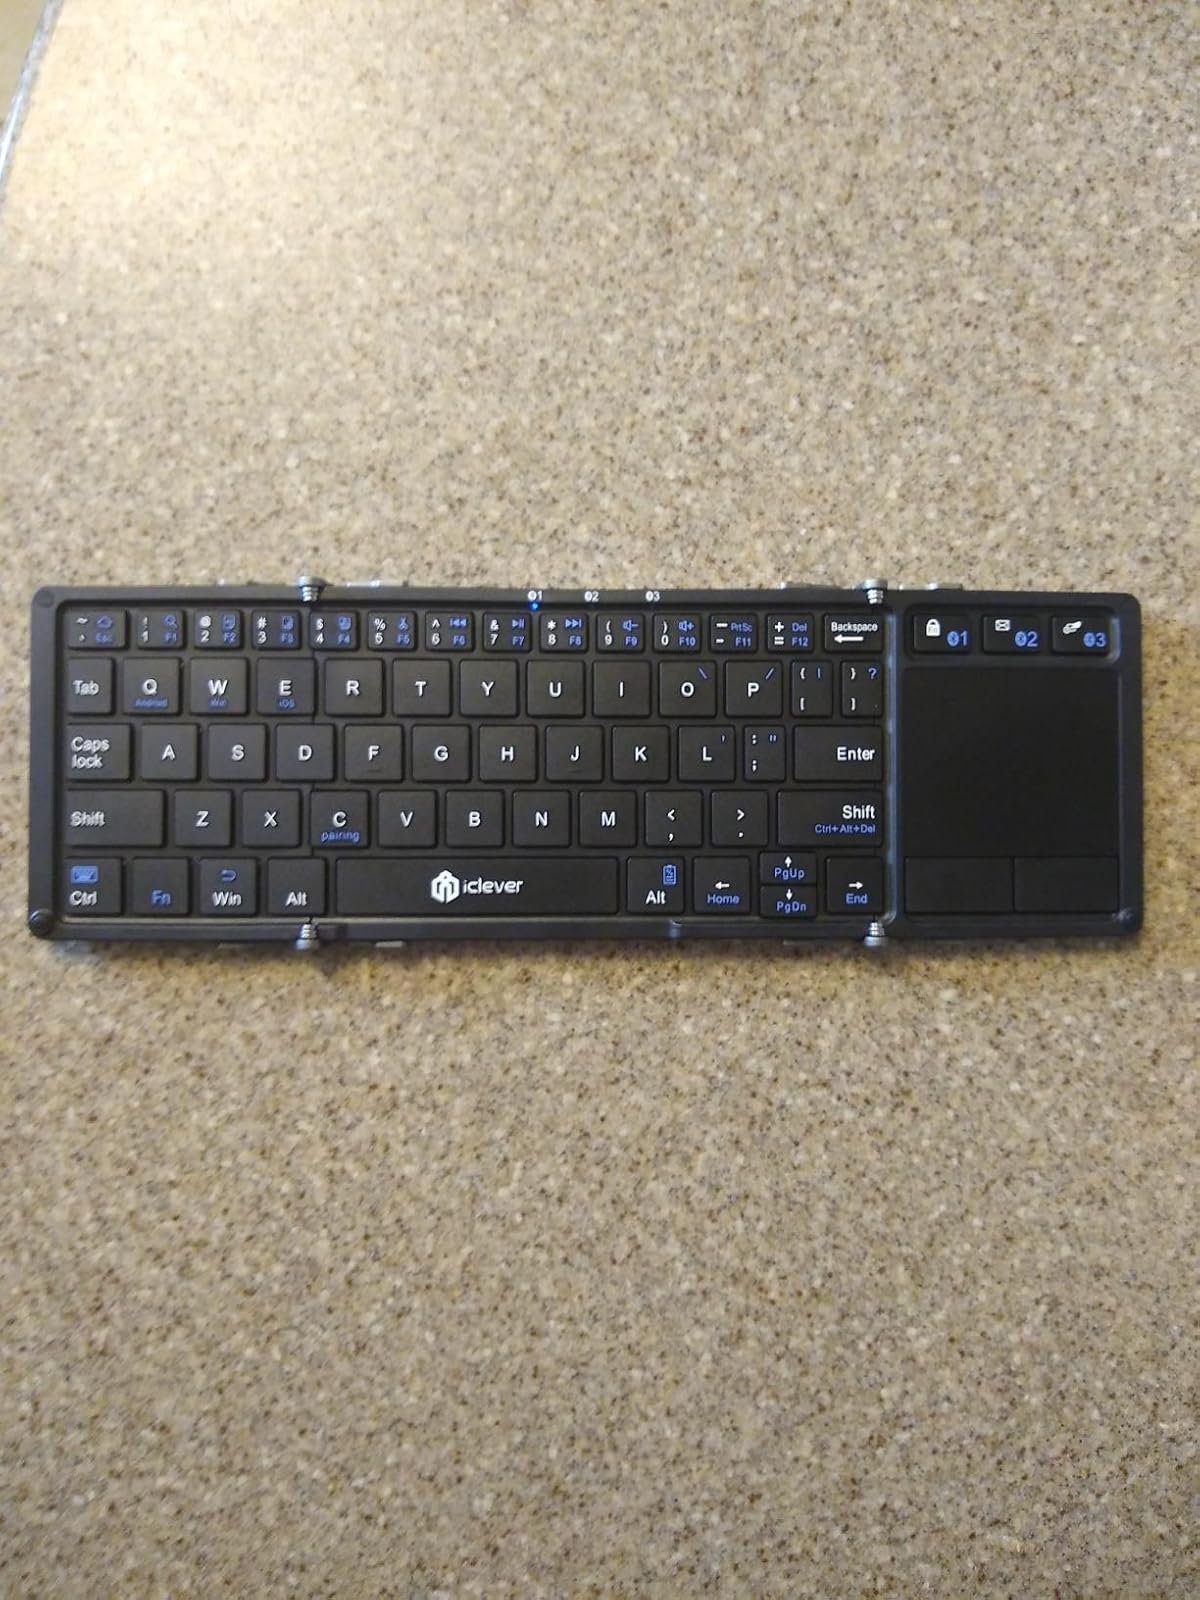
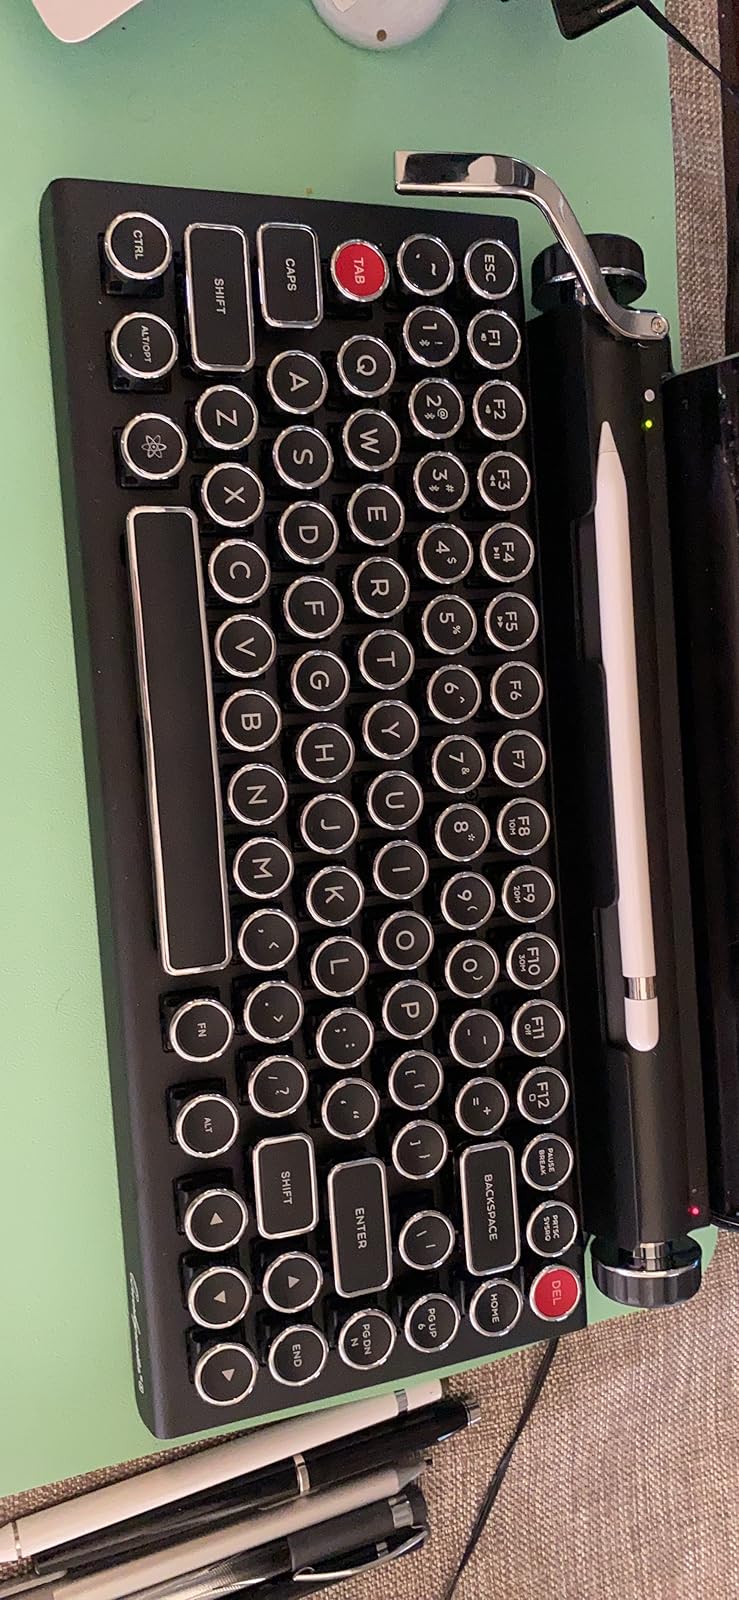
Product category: keyboard
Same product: no